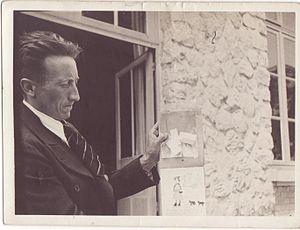
Photo de Robert Duterque, probablement en 1940
Robert Gaétan Duterque est un résistant français, né le 11 mars 1907 en France, à Huby-Saint-Leu, arrêté à Reims en juin 1944 et mort en déportation en Allemagne, à Ravensbrück, au début du mois de mai 1945.